Fantasy (1946 magazine)

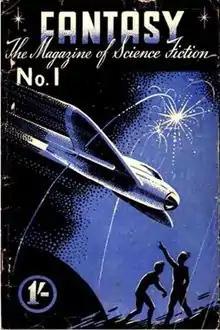
Cover of the first issue, dated December 1946; artist unknown

Fantasy was a British science fiction magazine, edited by Walter Gillings, which published three issues from 1946 to 1947. Gillings began collecting submissions for the magazine in 1943, but the publisher, Temple Bar, delayed launching it until the success of "New Worlds", another British science fiction magazine, convinced them there was a viable market. Gillings obtained stories from Eric Frank Russell, John Russell Fearn, and Arthur C. Clarke, whose "Technical Error" was the first story of Clarke's to see print in the UK. Gillings published two more stories by Clarke, both under pseudonyms, but Temple Bar ceased publication of "Fantasy" after the third issue because of paper rationing caused by World War II. Gillings was able to use some of the stories he had acquired for "Fantasy" in 1950, when he became editor of "Science Fantasy".